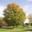
Label: maple_tree